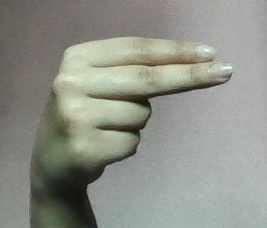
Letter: ain